The Ambassadors (Holbein)

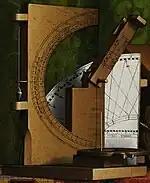
Universal equinoctial dial (disassembled, front) and Quadrant

Scholars have often argued that the celestial globe is placed to indicate a particular time and date, which may help understand some of the hidden meanings in the painting. However, an alternative explanation is that the horizon ring is set to 42ºN, 48ºfrom the equator, being the latitude for Rome as understood by contemporaries. It "reflects a sky over Rome", rather than a particular date for the figures' meeting in London. This could be interpreted as an allusion to the Vatican and the "primacy of the Catholic church". Alternatively, the latitude may have been incorrectly set to indicate 48ºN (rather than 48º from the equator), which would indicate Paris or Polisy.